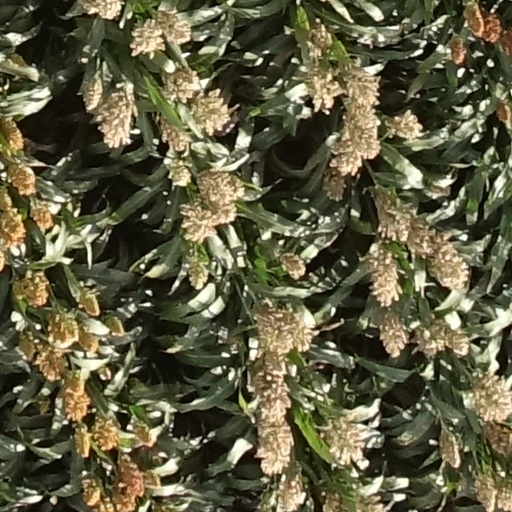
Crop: sorghum